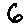
Label: 6